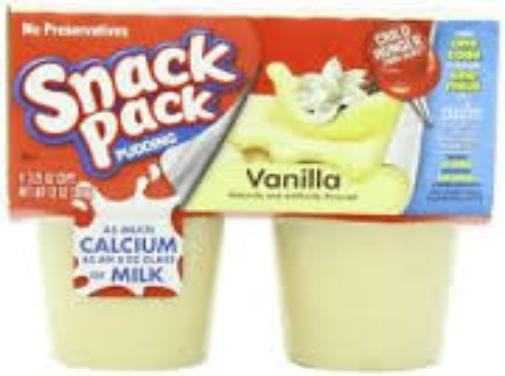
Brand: Hunt's Snack Pack
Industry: Food